Petter Adolf Karsten

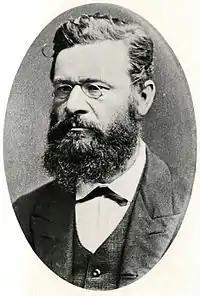
Petter Karsten

Petter Adolf Karsten (16 February 1834 – 22 March 1917) was a Finnish mycologist, the foremost expert on the fungi of Finland in his day, and known in consequence as the "father of Finnish mycology".